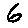
Label: 6